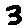
Label: 3